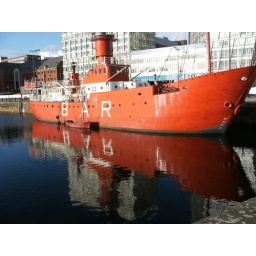
I took this picture because I like the reflection in the water more than the actual boat